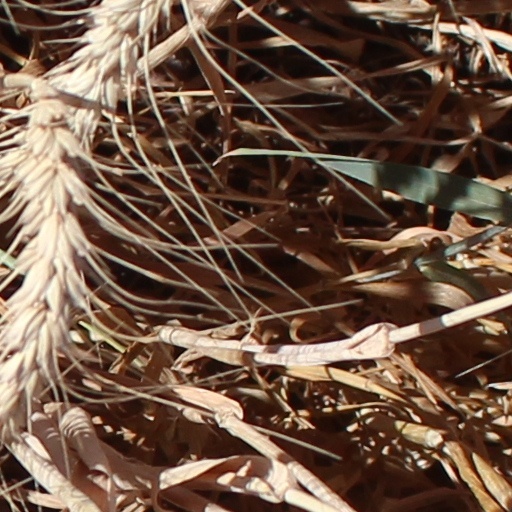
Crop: wheat